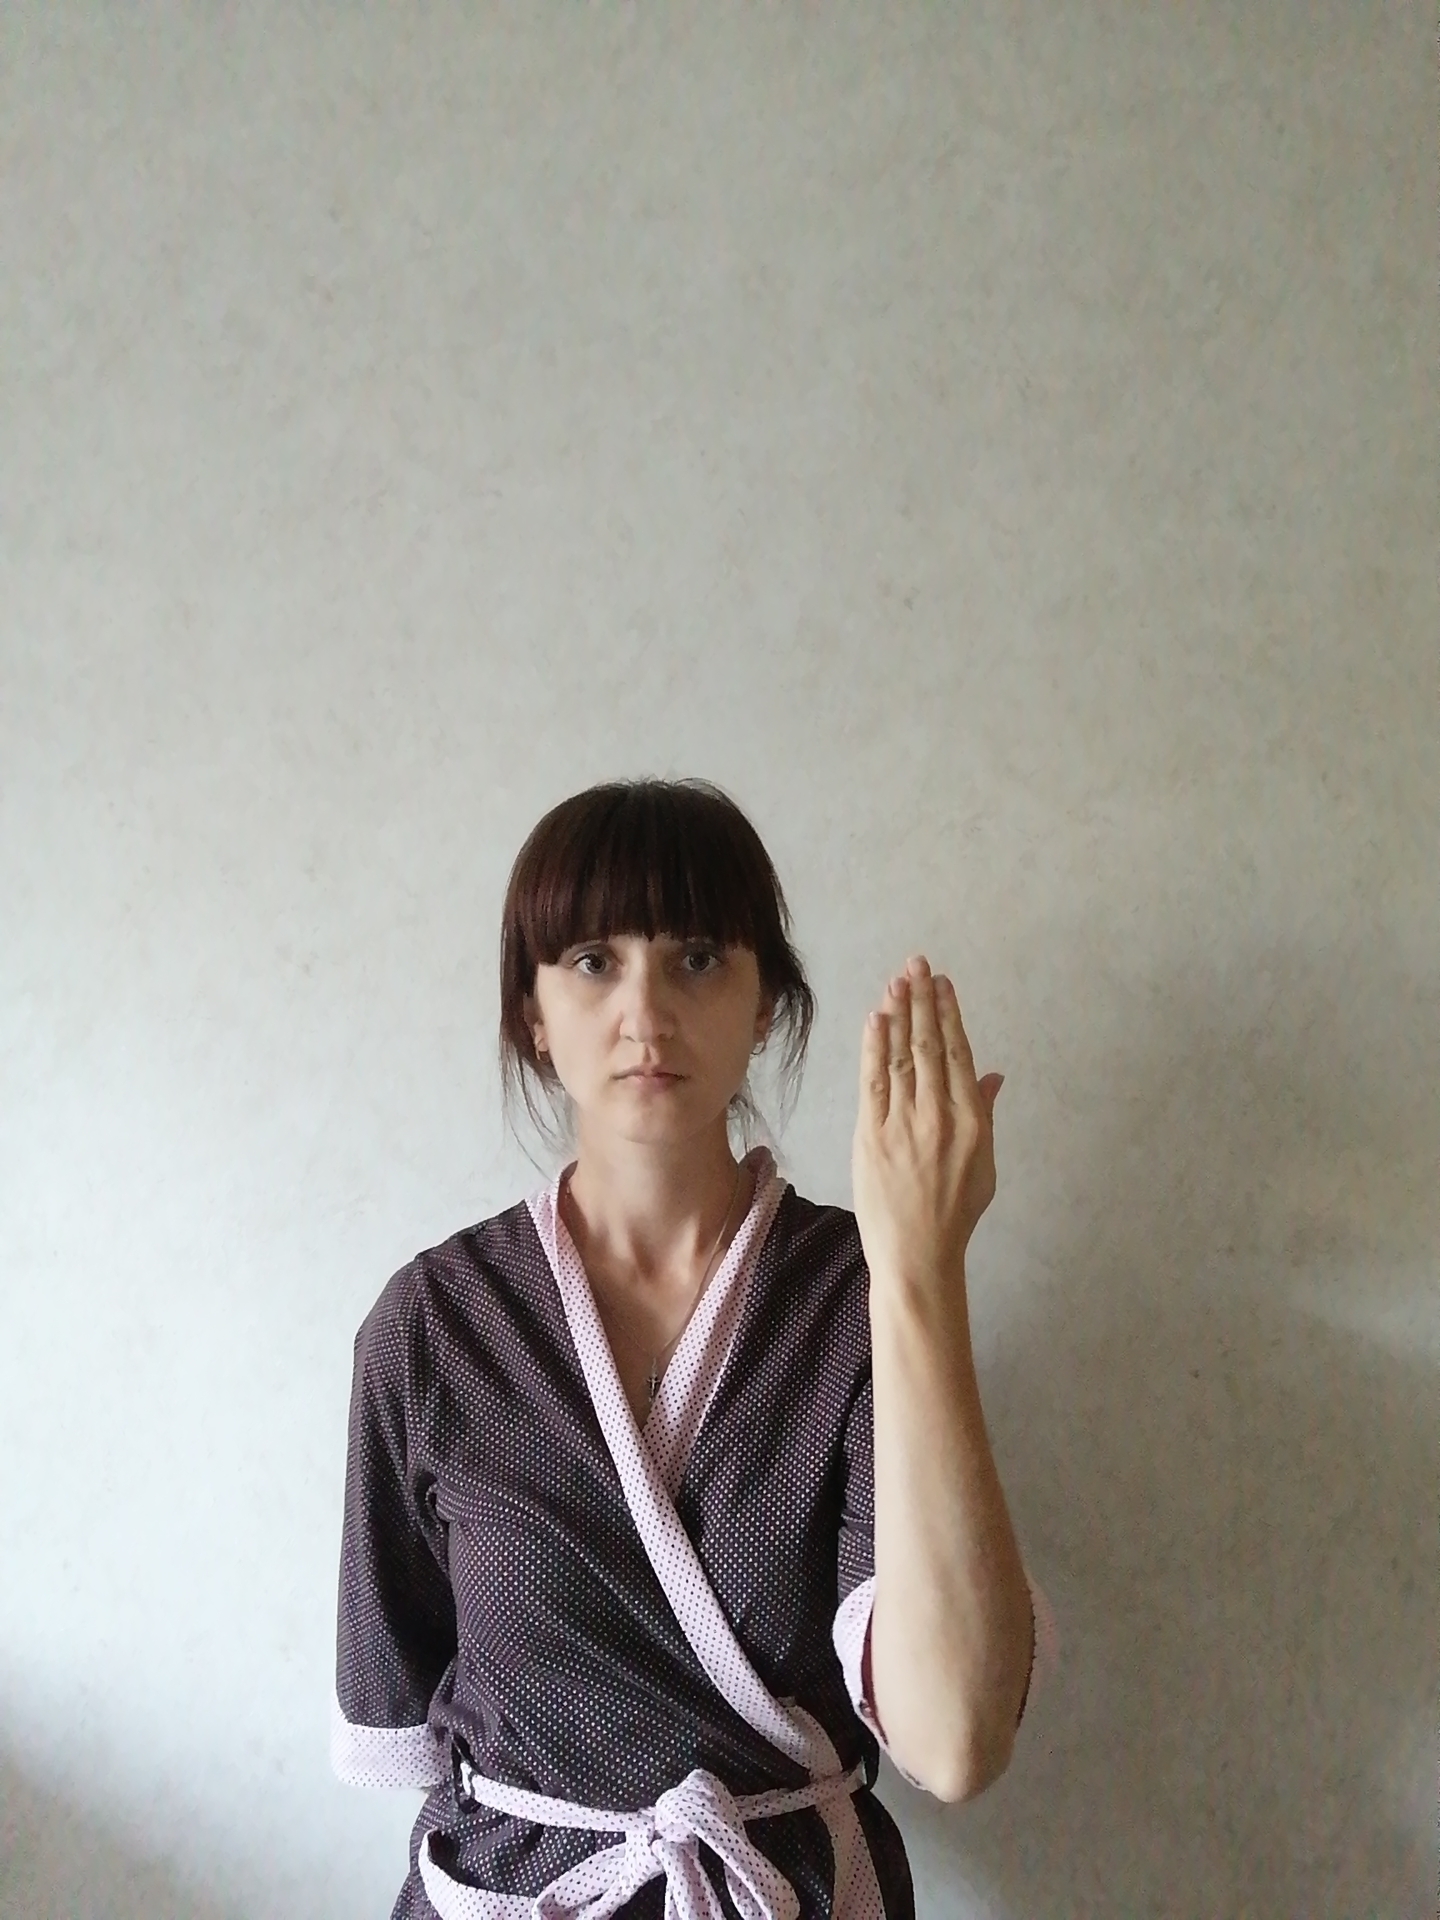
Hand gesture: stop_inverted